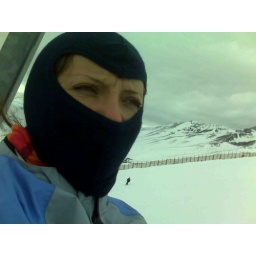
remember the cute girl below - well la Nancy gets cold